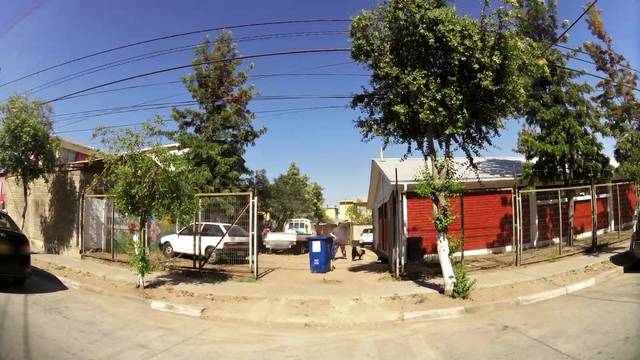
Region: Chile
Coordinates: -33.565, -70.705